Württembergische Notenbank

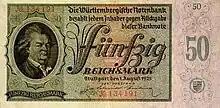
Banknote of the Württembergische Notenbank, 1925

The Württembergische Notenbank was a German bank founded in 1871 and based in Stuttgart. It issued its own banknotes until 1935, when it was renamed Württembergische Bank. In 1978, it merged with the Bank of Baden and private-sector to form , which in turn was merged in 2005 into Landesbank Baden-Württemberg.